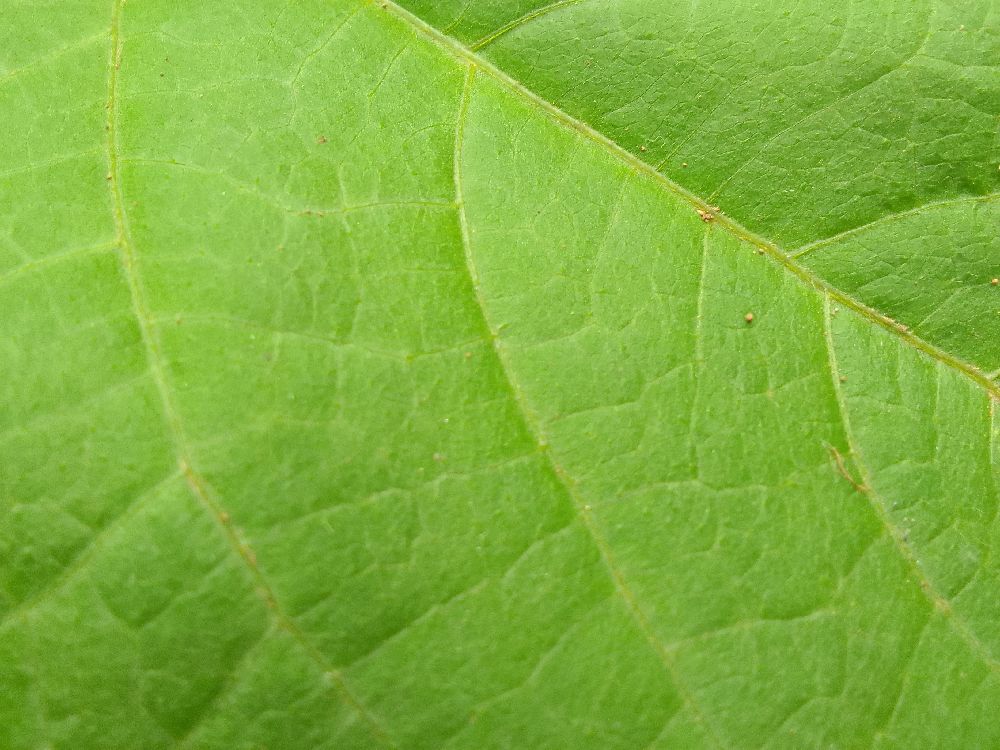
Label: healthy